Answer in natural language. Considering the relative positions, where is Doorway (marked B) with respect to sandal color derssing table (marked C)? Choose between the following options: right or left
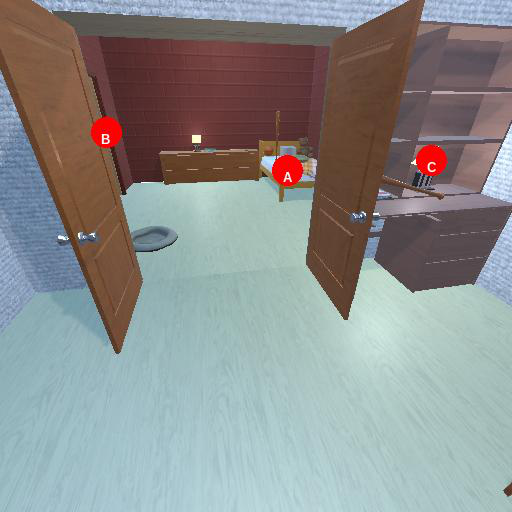
<answer>left</answer>